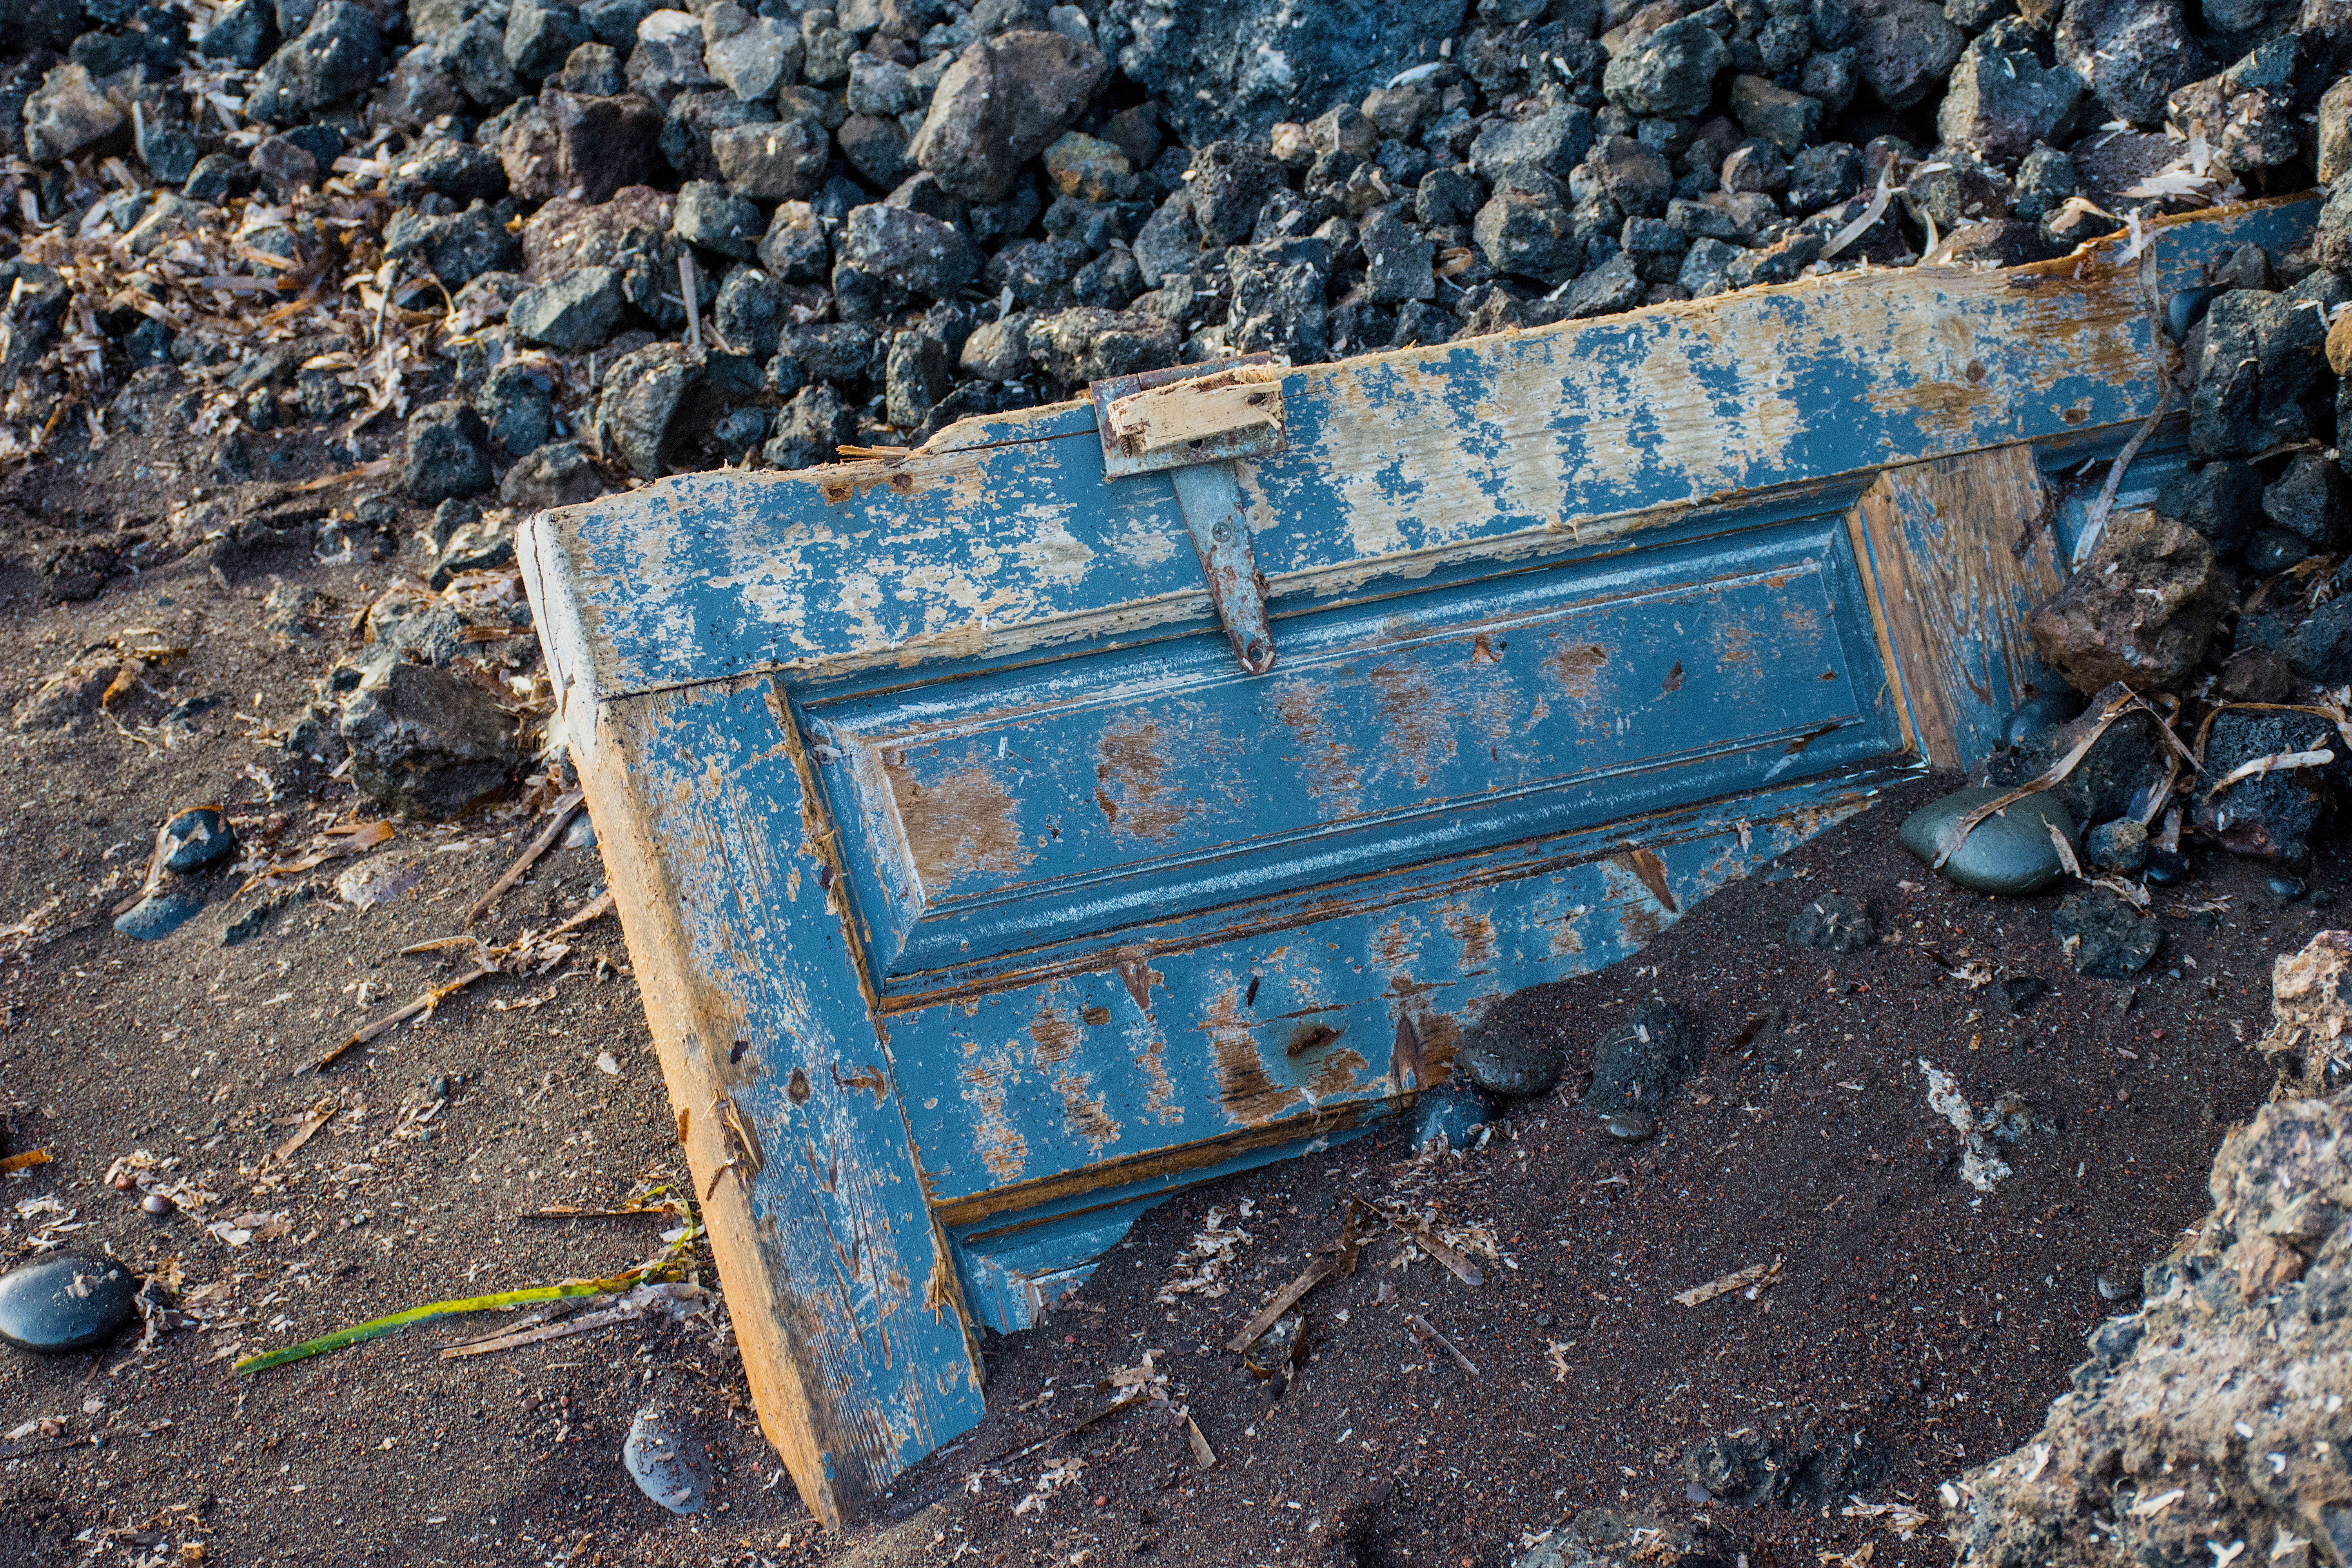
door, decay, abandoned, old, ruin, wood, blue, rattan, sand, beach, stones, soil, waste, grass